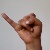
The image shows a hand gesture representing the letter 'J' in Indian Sign Language.